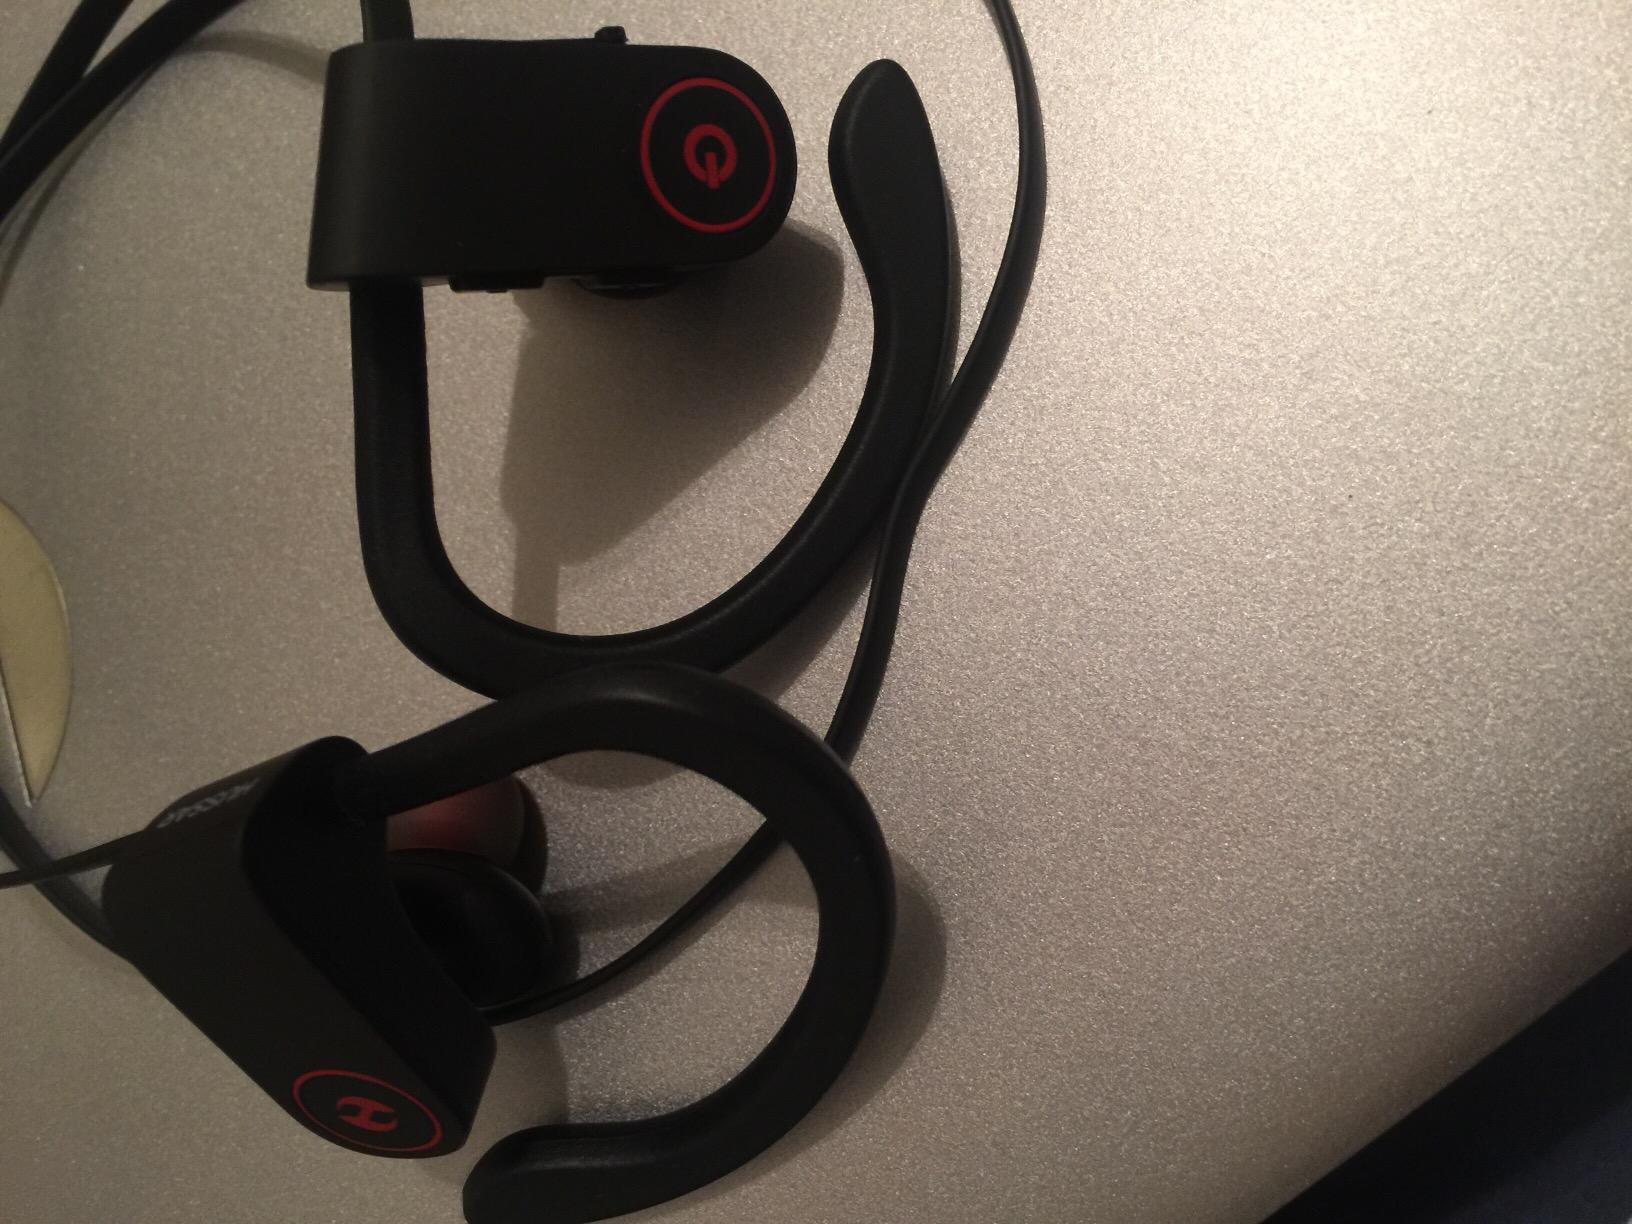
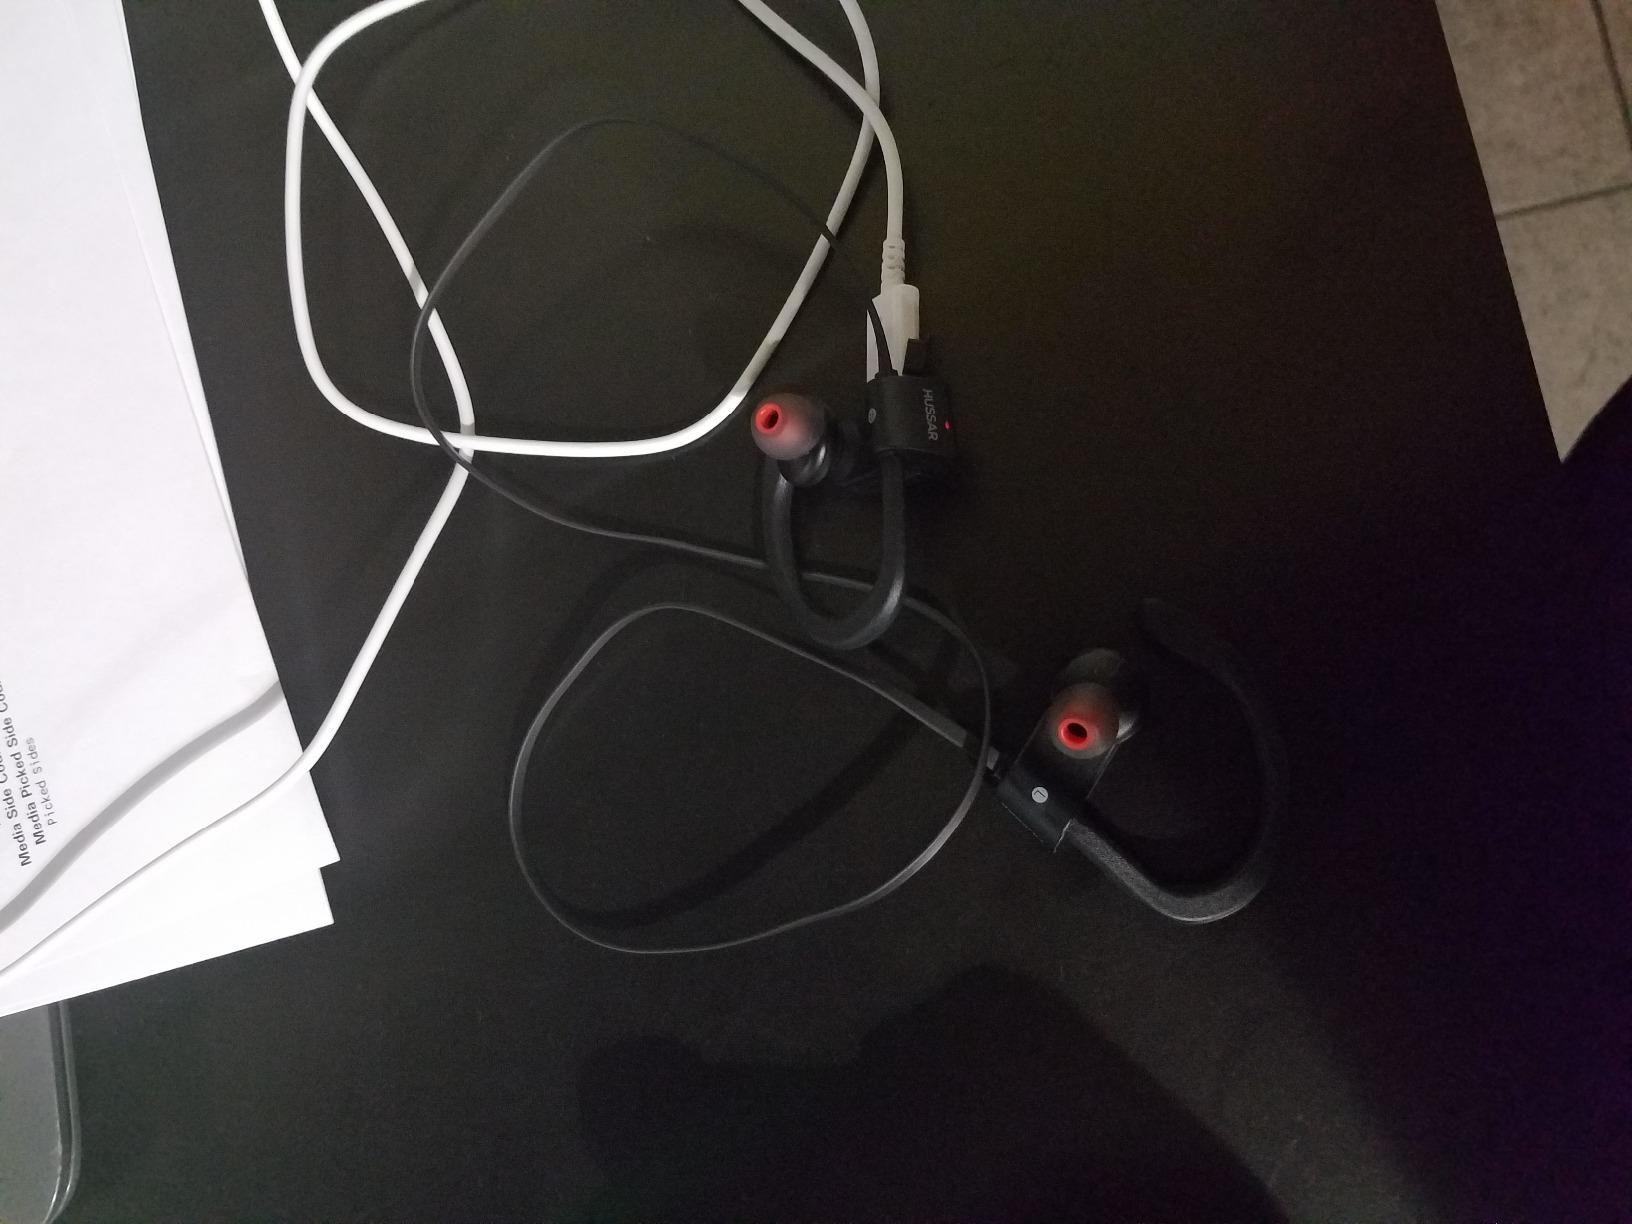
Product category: headphones
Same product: yes